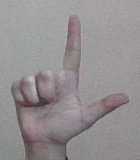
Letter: laam